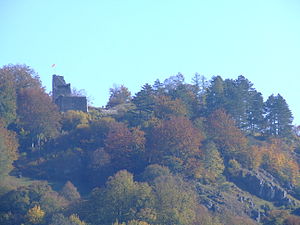
Borgruinen Velburg
Borgruinen Velburg.
Borgruinen Velburg, også kaldet Velberg. Ruinen ligger på Burgberg 500 moh. øst for den gamle bydel i byen Velburg i Landkreis Neumarkt in der Oberpfalz i Bayern.